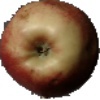
Label: red_apple